M-553 (Michigan highway)

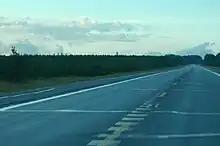
Photograph of

M-553 begins as a two-lane rural highway east of Gwinn at an intersection with M-35 in the community of New Swanzy. From there it runs north through some commercial properties into the Sands Plains, a sandy area sparsely covered with Jack Pines. The highway runs through an intersection with M-94 near the west gate of the former K. I. Sawyer Air Force Base. In this area, the trunkline is parallel to a line of the Canadian National Railway which connects mines of the Marquette Iron Range to Escanaba. M-553 crosses over the rail line west of the runway at the Sawyer International Airport located at the former Air Force base. On the north side of the airport, M-553 intersects Kelly Johnson Memorial Drive, the airport access road named for Clarence "Kelly" Johnson, who was a noted aviation engineer at Lockheed who helped design the SR-71 "Blackbird" reconnaissance aircraft and member of the International Aerospace Hall of Fame. The trunkline continues farther through woodlands and turns to the northwest. M-553 passes the Marquette County Fairgrounds and reaches CR 480 at the Crossroads area just north of the Sands Plains and the Blueberry Ridge ski trail; the area around the intersection has several businesses.